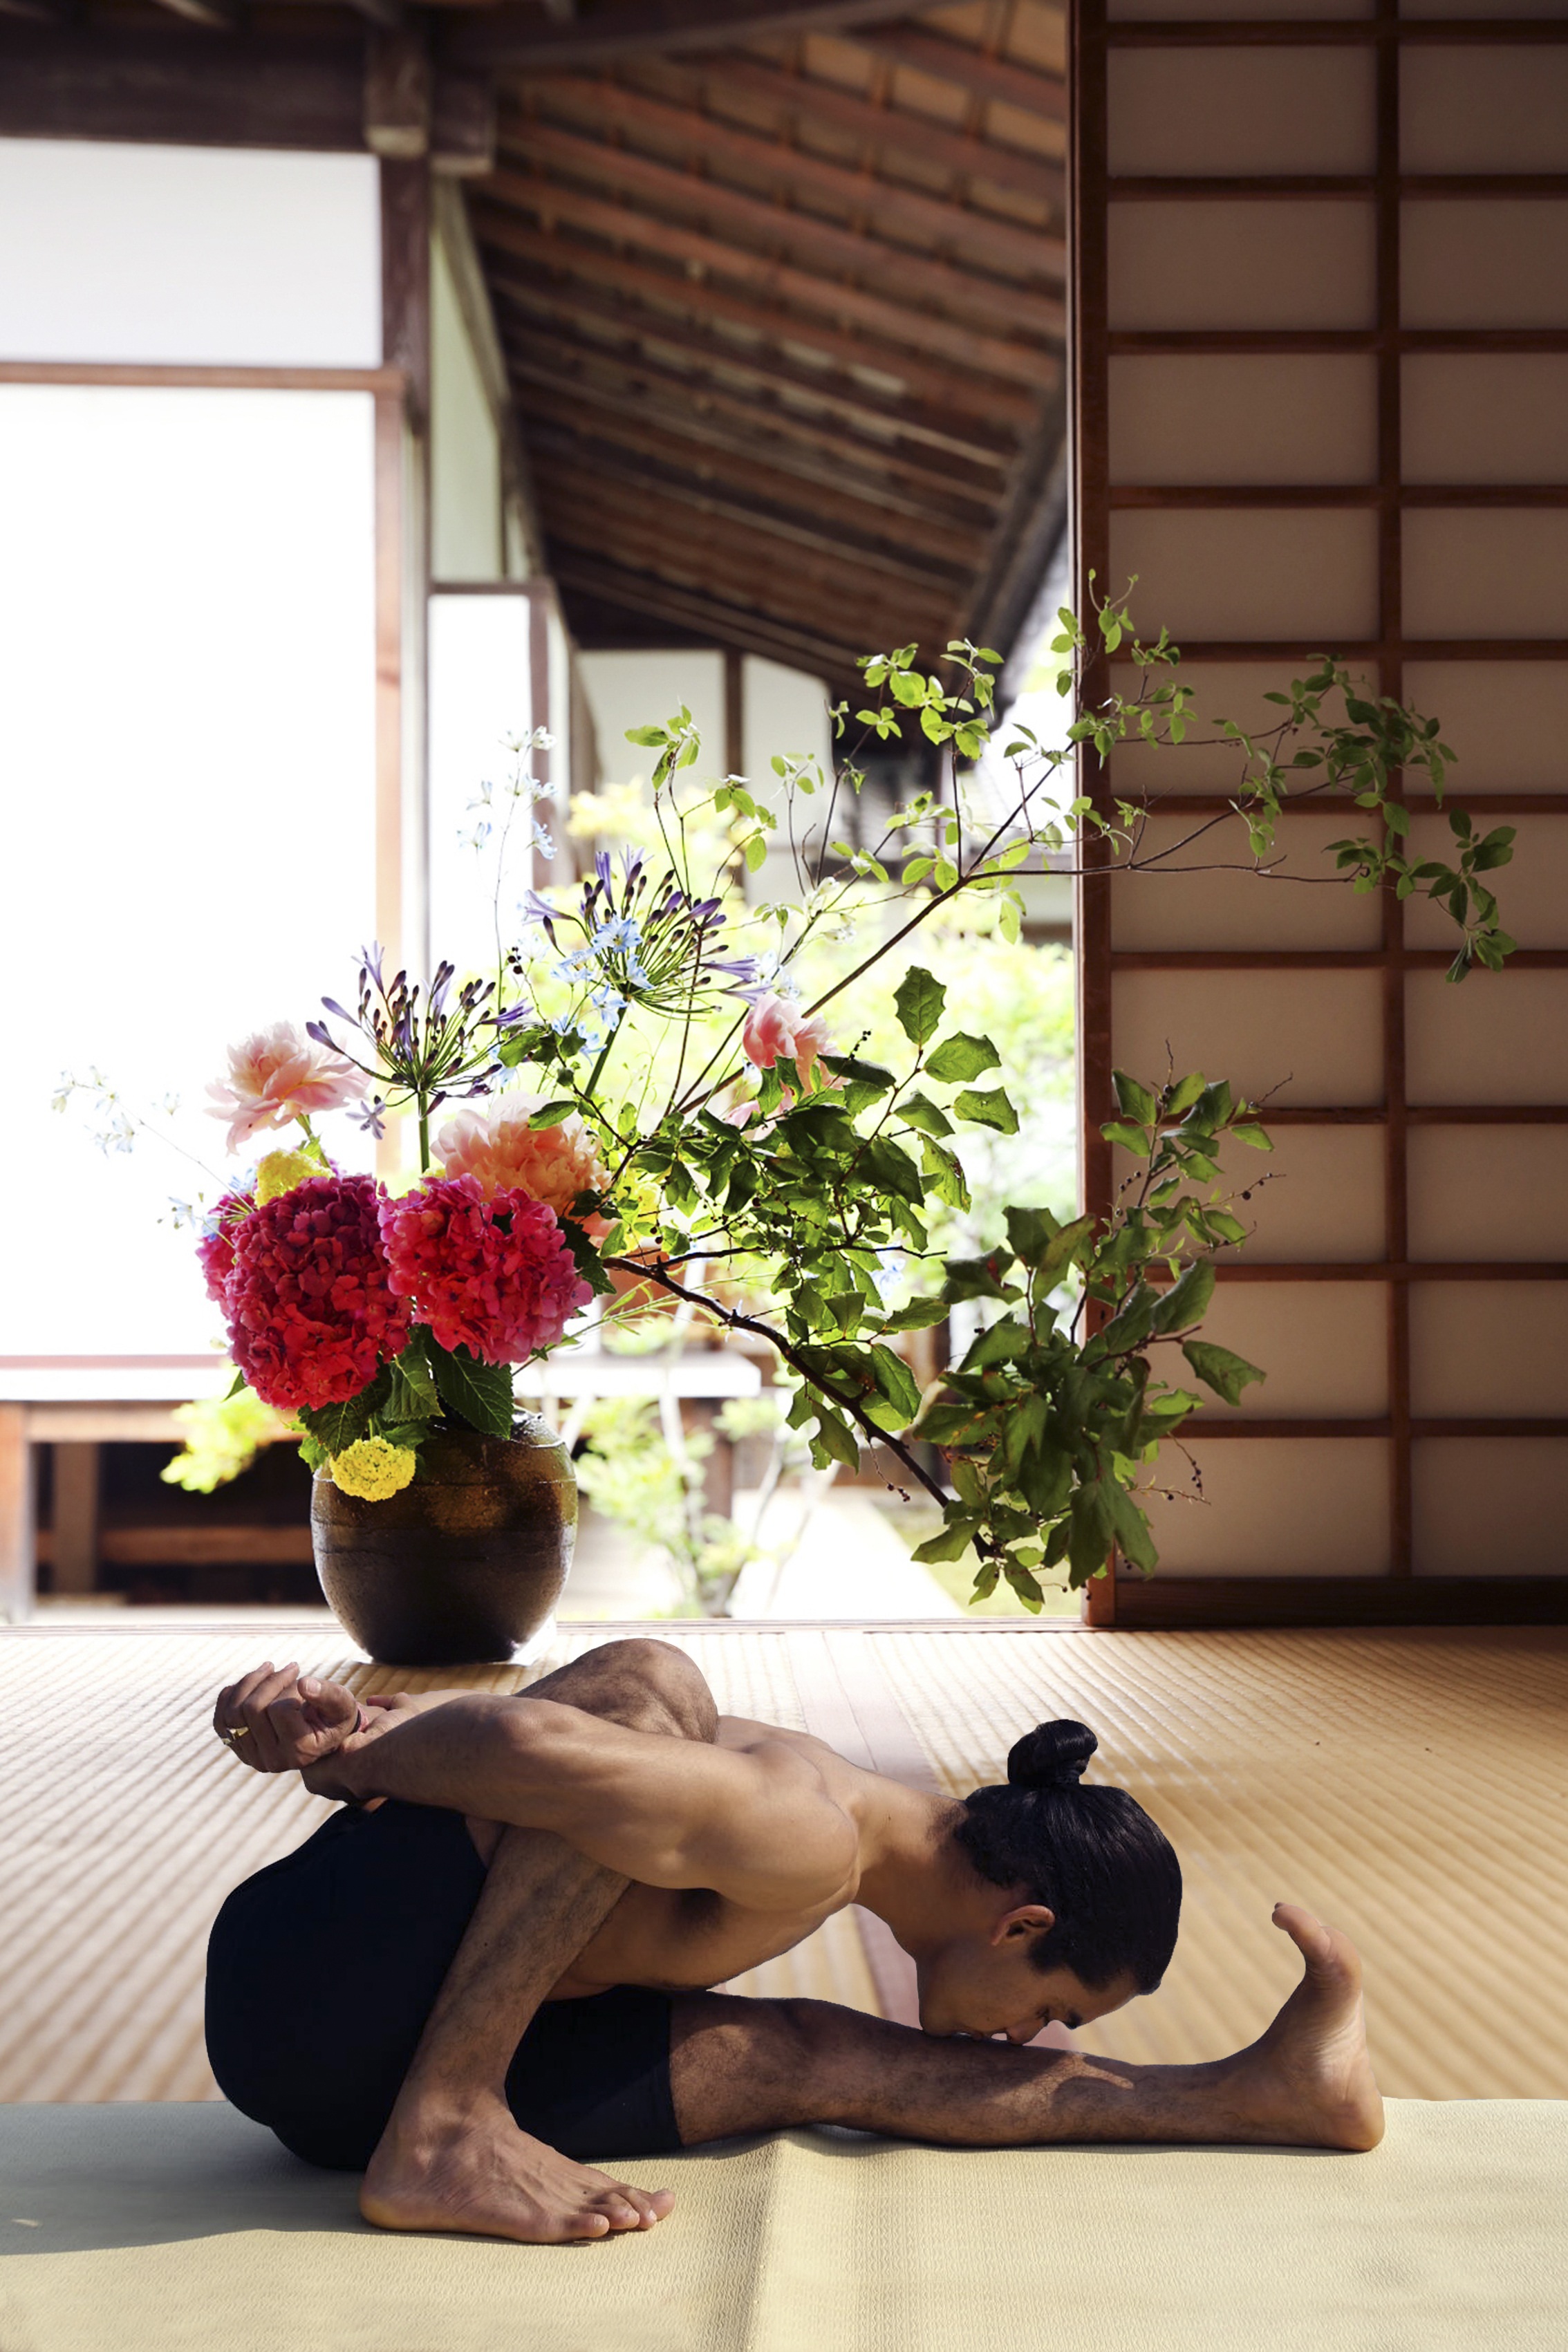
man, flower, sitting, exercise, health, fitness, zen, flowers, interior design, meditation, stretching, yoga, physical fitness